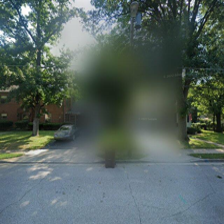
Label: streetView